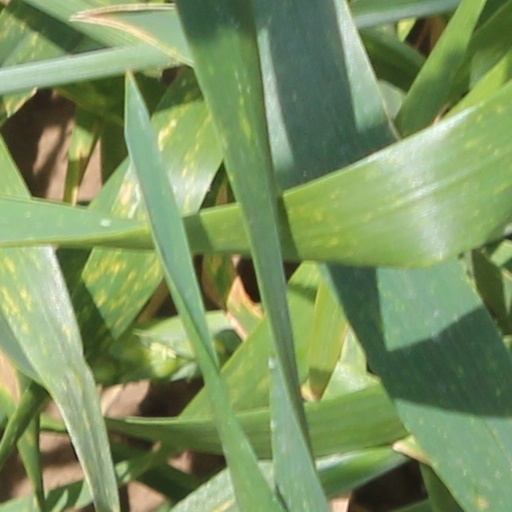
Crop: wheat